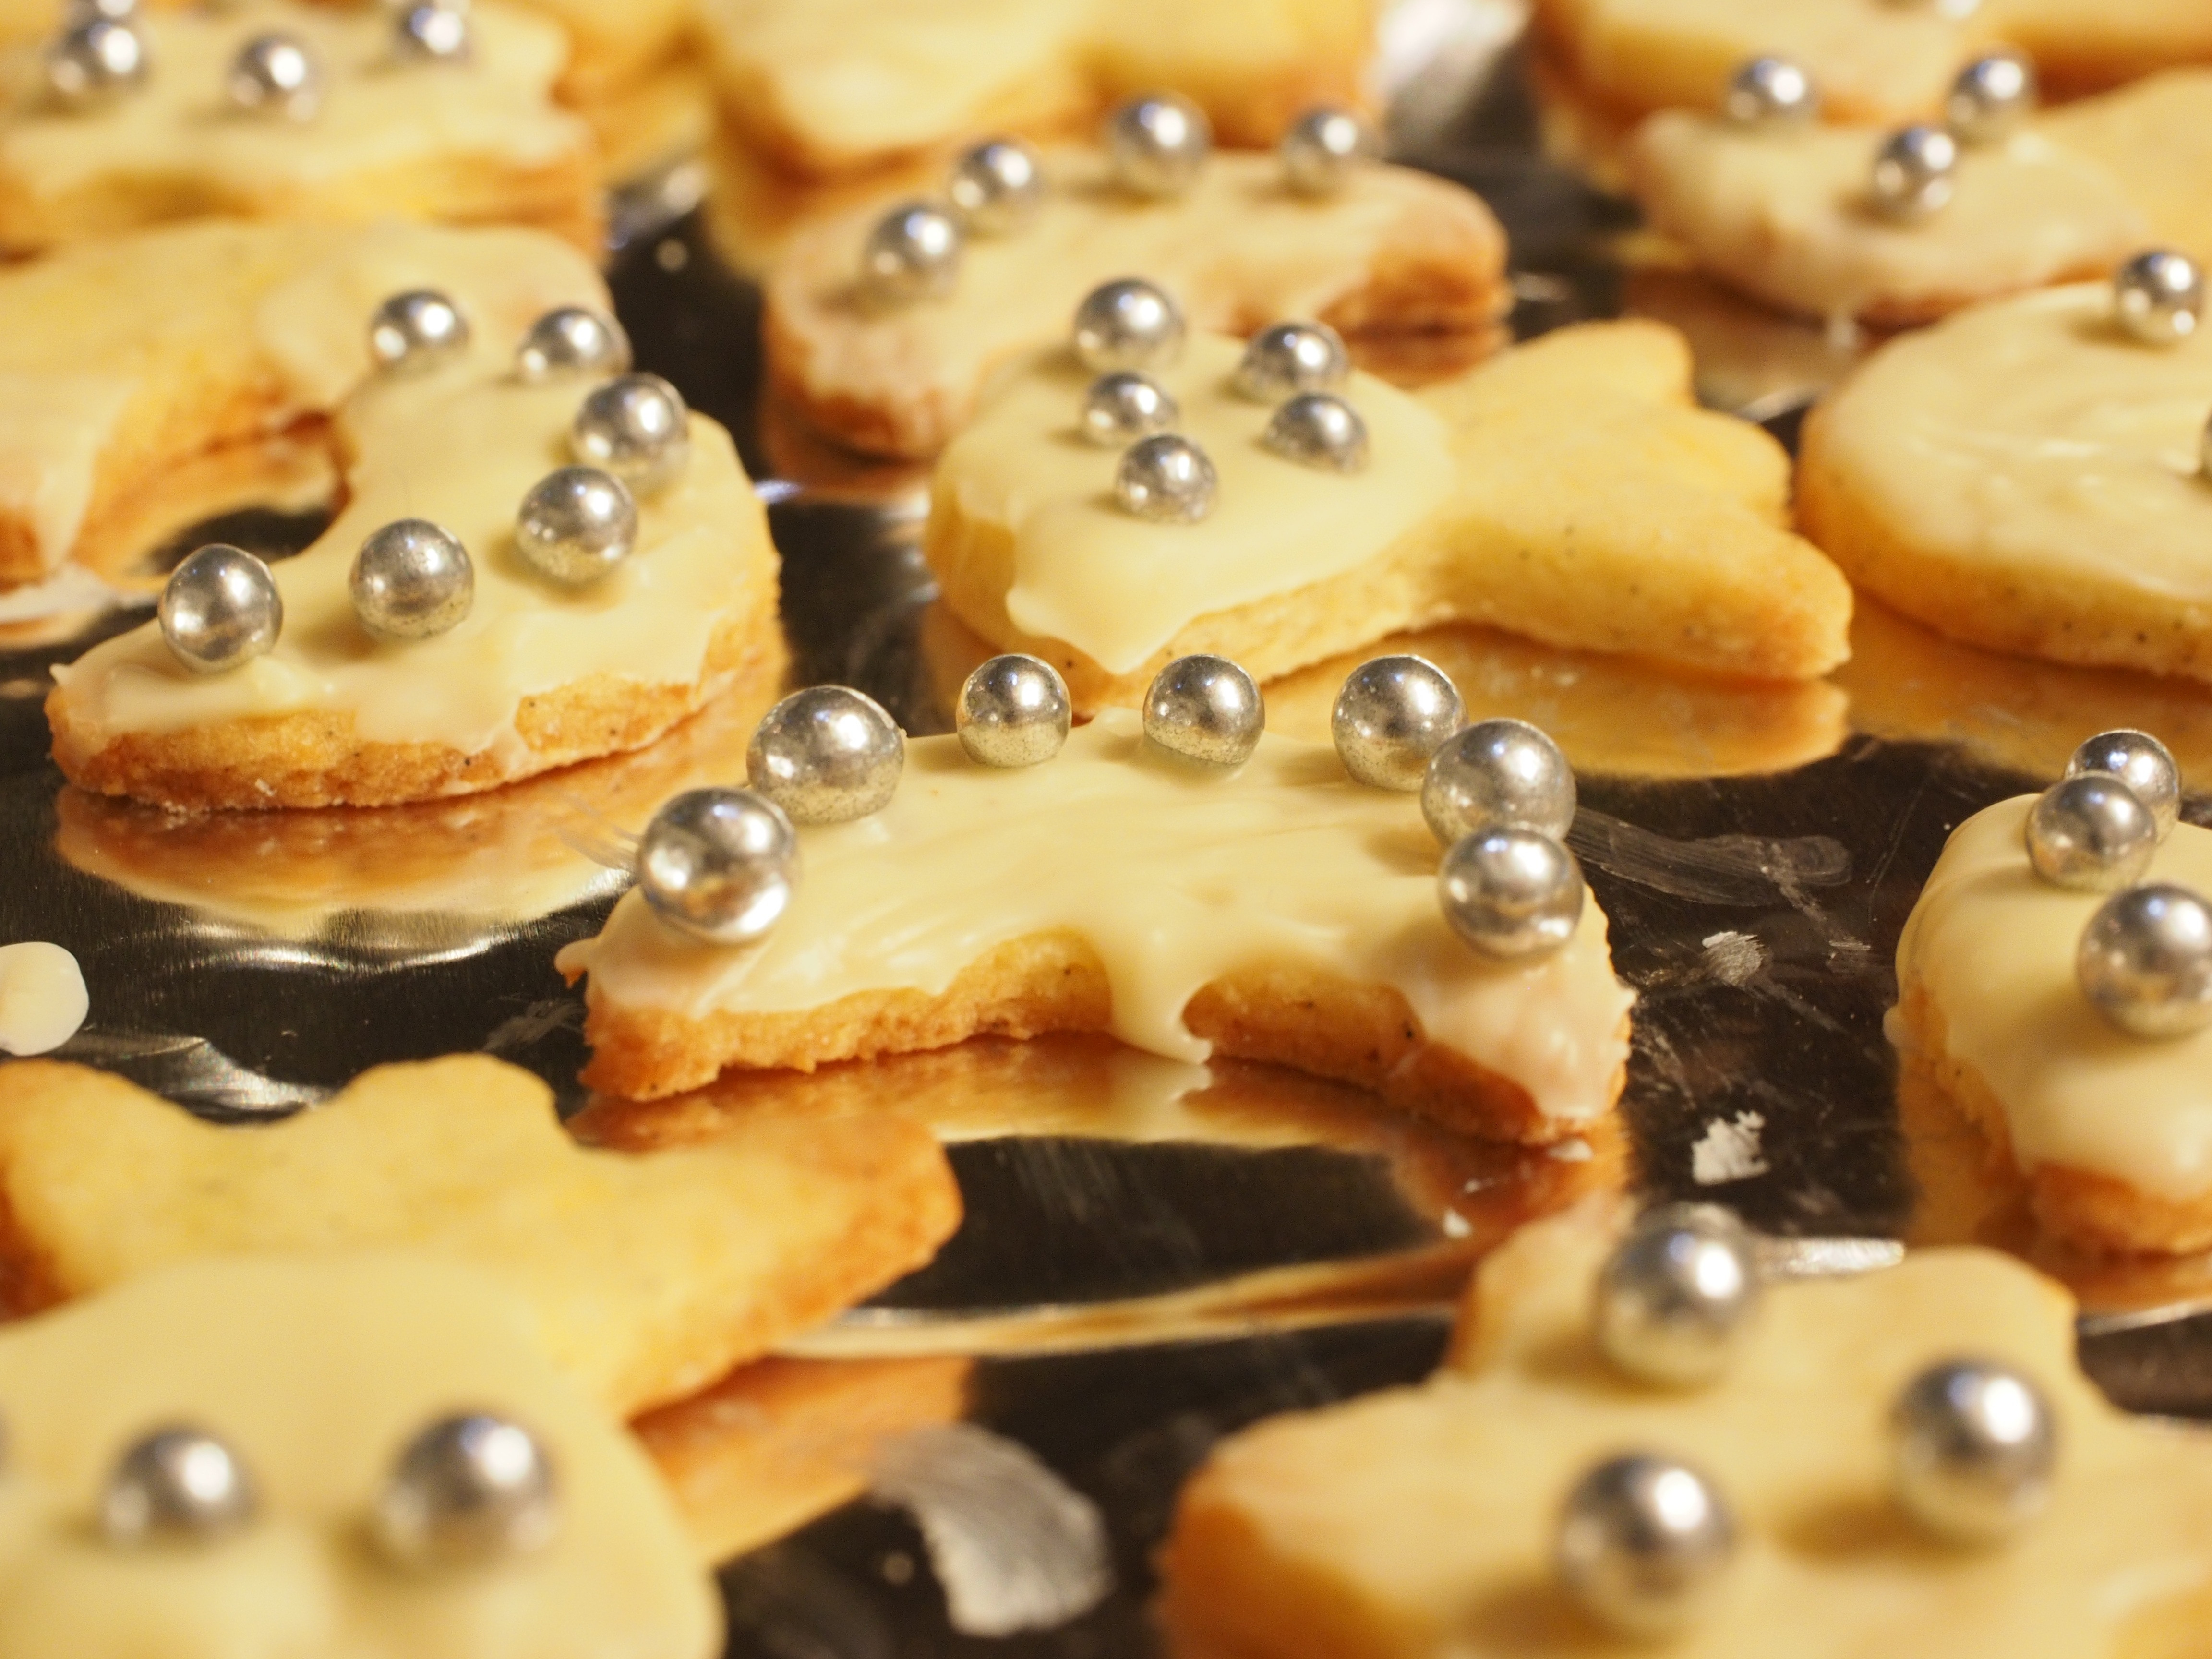
dish, meal, food, produce, breakfast, baking, christmas, cookie, dessert, cuisine, dough, cookie cutter, bake, christmas cookies, cookies, baked goods, small cakes, ausstecherle, danish pastry, cut out, coring alder dough, snack food, cookies and crackers, belgian waffle, petit four, wave out, guzle, wave wood